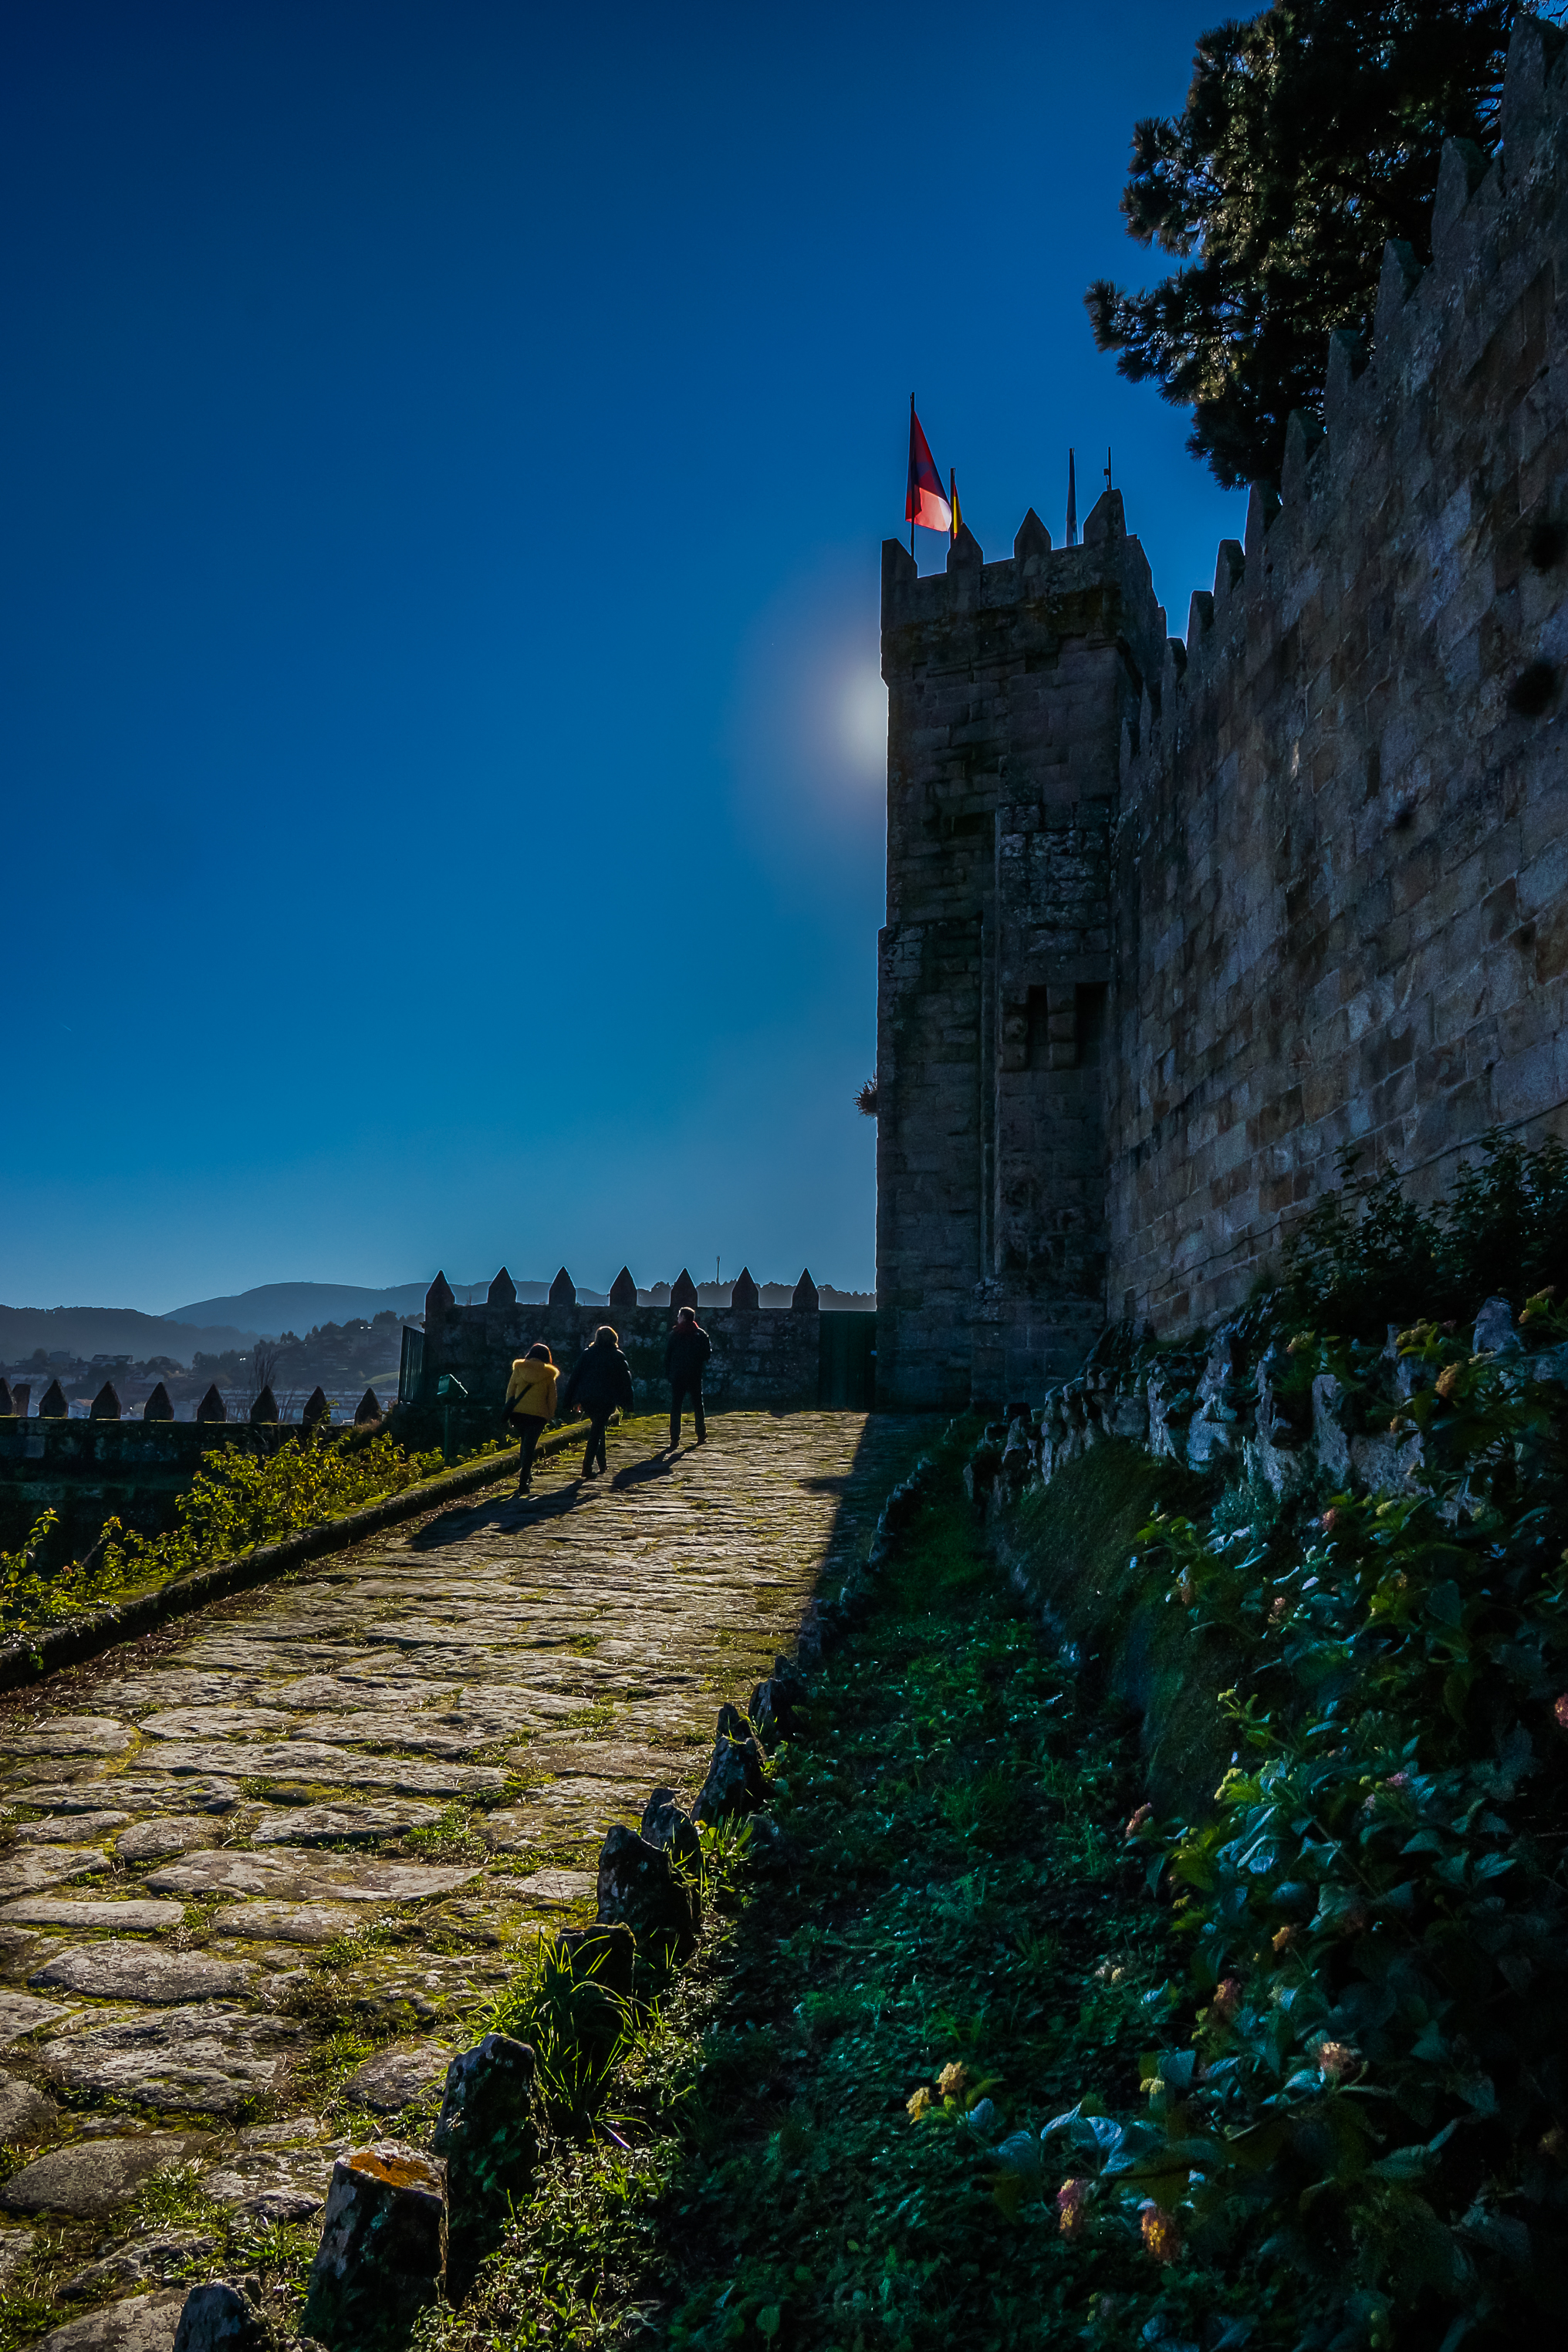
landscape, sea, tree, sky, sunset, sunlight, morning, hill, chateau, photo, evening, reflection, tower, autumn, castle, spain, galicia, pontevedra, paisajes, baiona, a77, espana, g, ggl1, gaby1, xovesphoto, sonya77, sony16105mm, xelodegalicia, rural area, gabrielcoru a, gabycoru a